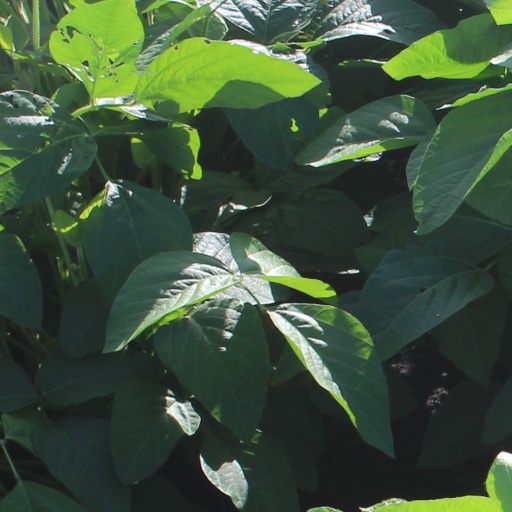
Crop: soybean